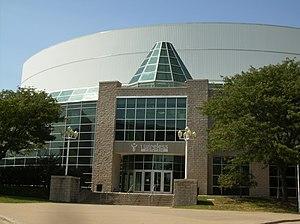
Les Thunder de Quad City étaient une franchise américaine de basket-ball de la Continental Basketball Association disparue en 2001. Le club était situé à Quad Cities, un groupe de ville basée dans l'Illinois et l'Iowa.